CEC Bank

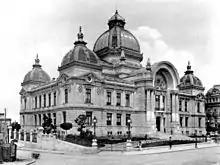
The CEC Palace shortly after its completion

In 1887, the cornerstone of the CEC Palace was set; the building opened as the bank's headquarters in 1900. As of 2012, CEC Bank is still headquartered there, although the building has been sold to the municipality of Bucharest for an eventual museum; CEC Bank is leasing the building until they build or otherwise obtain an appropriate modern headquarters.